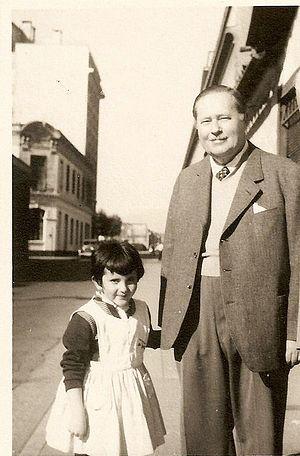
Gualterio Looser Schallenberg est un botaniste chilien, d'origine suisse né le 4 septembre 1898 à Santiago et mort à le 22 juillet 1982 à Santiago.